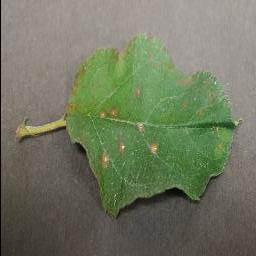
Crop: apple
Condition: cedar_rust